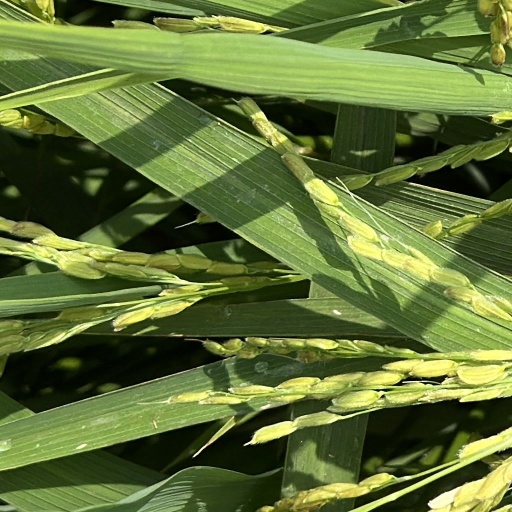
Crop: rice